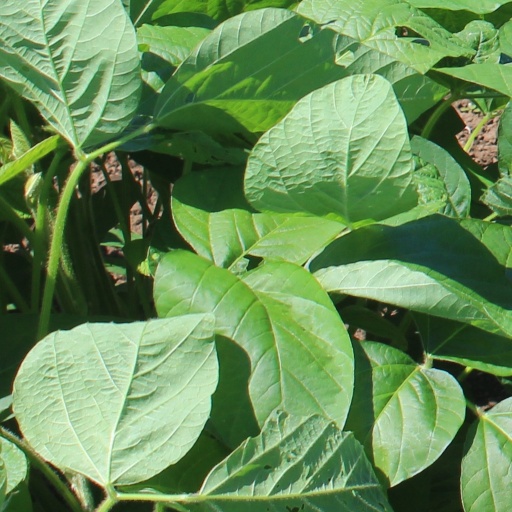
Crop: soybean